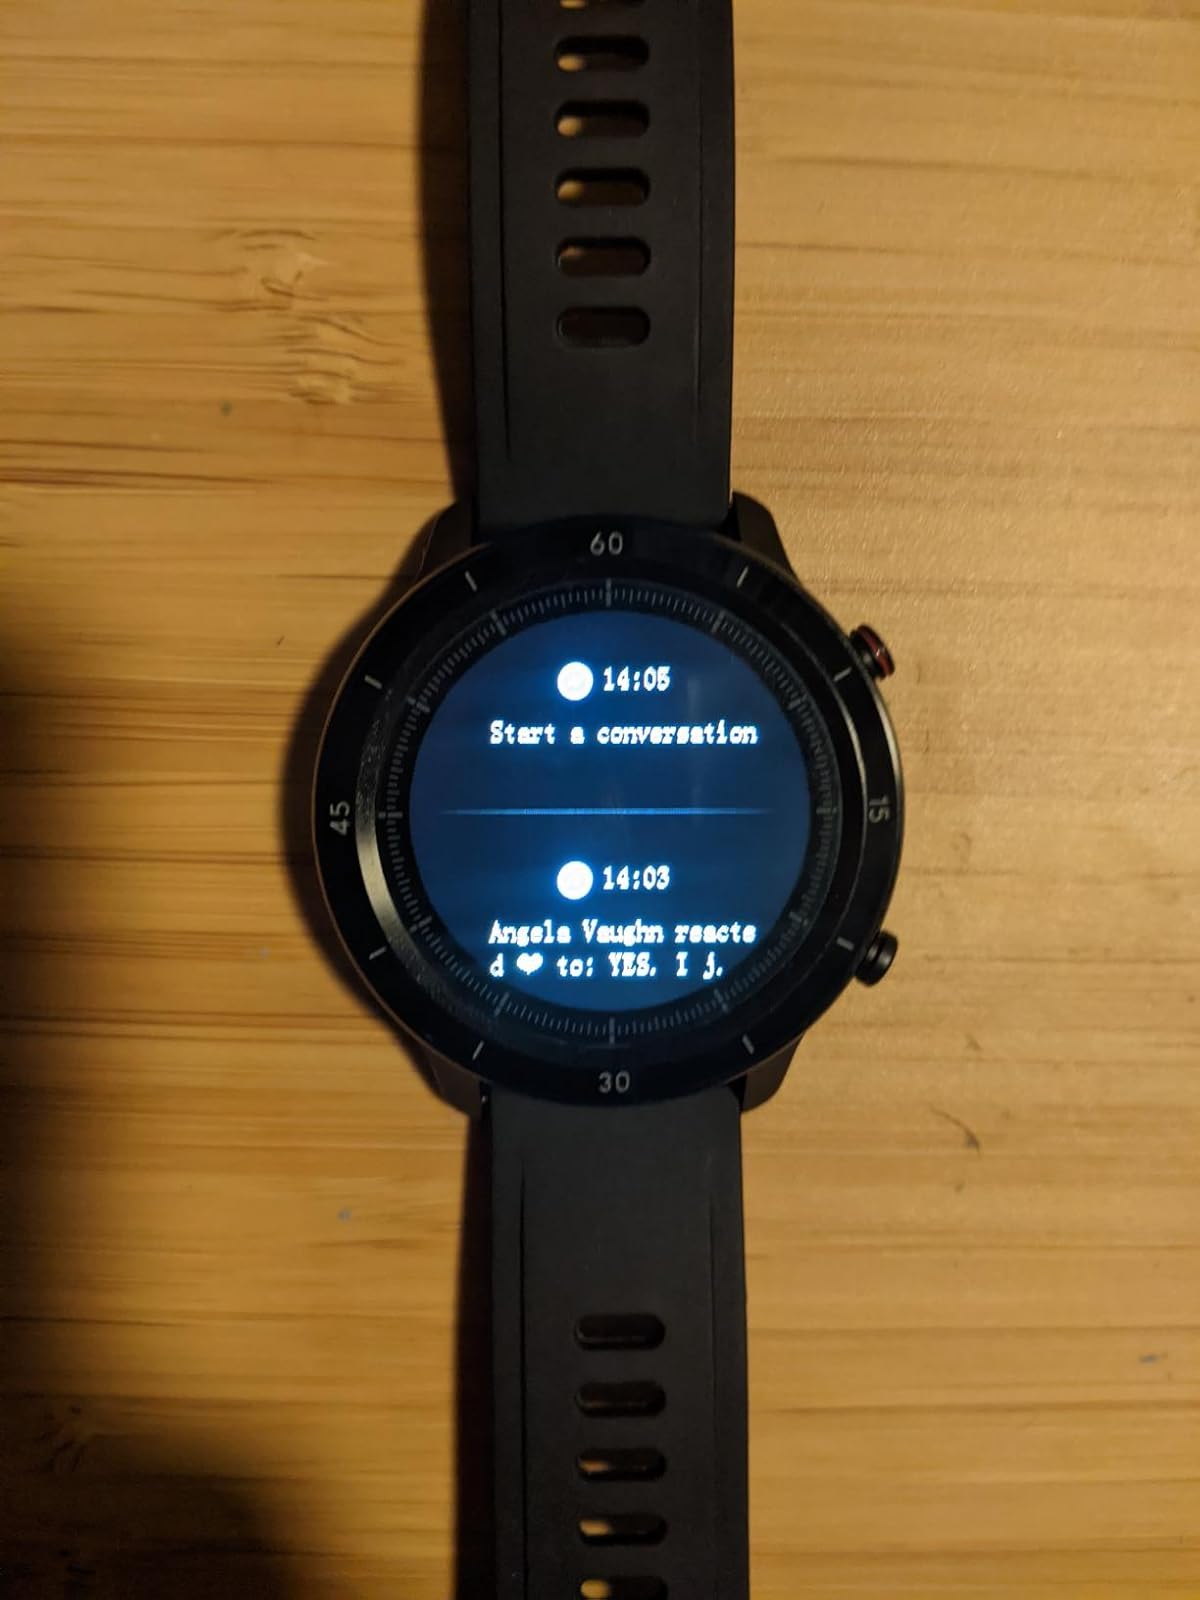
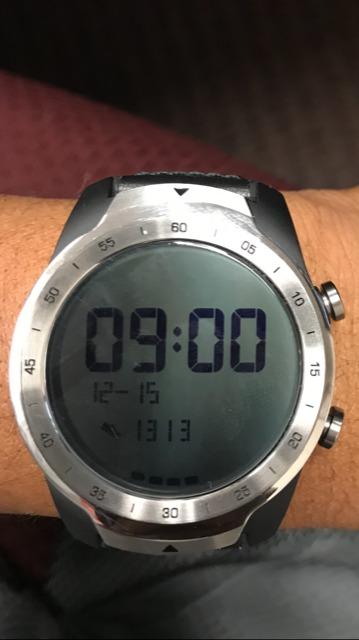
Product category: smartwatch
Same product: no